History of religion in China

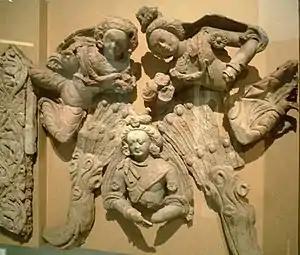
"Heroic Gesture of the Awakened Being" from Tumxuk, 6th or 7th-century Buddhist Serindian art, which developed in what is now Xinjiang, whence Buddhism spread to China proper.

By the Han dynasty, the universal god of early Shang–Zhou theology had found a new expression with the use of the names of "Taiyi", "Supreme Oneness of the Central Yellow", or the "Yellow God of the Northern Dipper" (i.e. Ursa Major), other than by names inherited from the previous tradition. Although the name "Taiyi" became prominent in the Han, it harkens back to the Warring States, as attested in the poem "The Supreme Oneness Gives Birth to Water", and possibly to the Shang dynasty as "Dayi", an alternative name for Shang's (and universe's) greatest ancestor. Han theology focalised on the Yellow Emperor, a culture hero and creator of civility, who, according to a definition in apocryphal texts related to the "Yellow River Map", "proceeds from the essence of the Yellow God of the Northern Dipper", is born to "a daughter of a chthonic deity", and as such he is "a cosmic product of the conflation of Heaven and Earth".